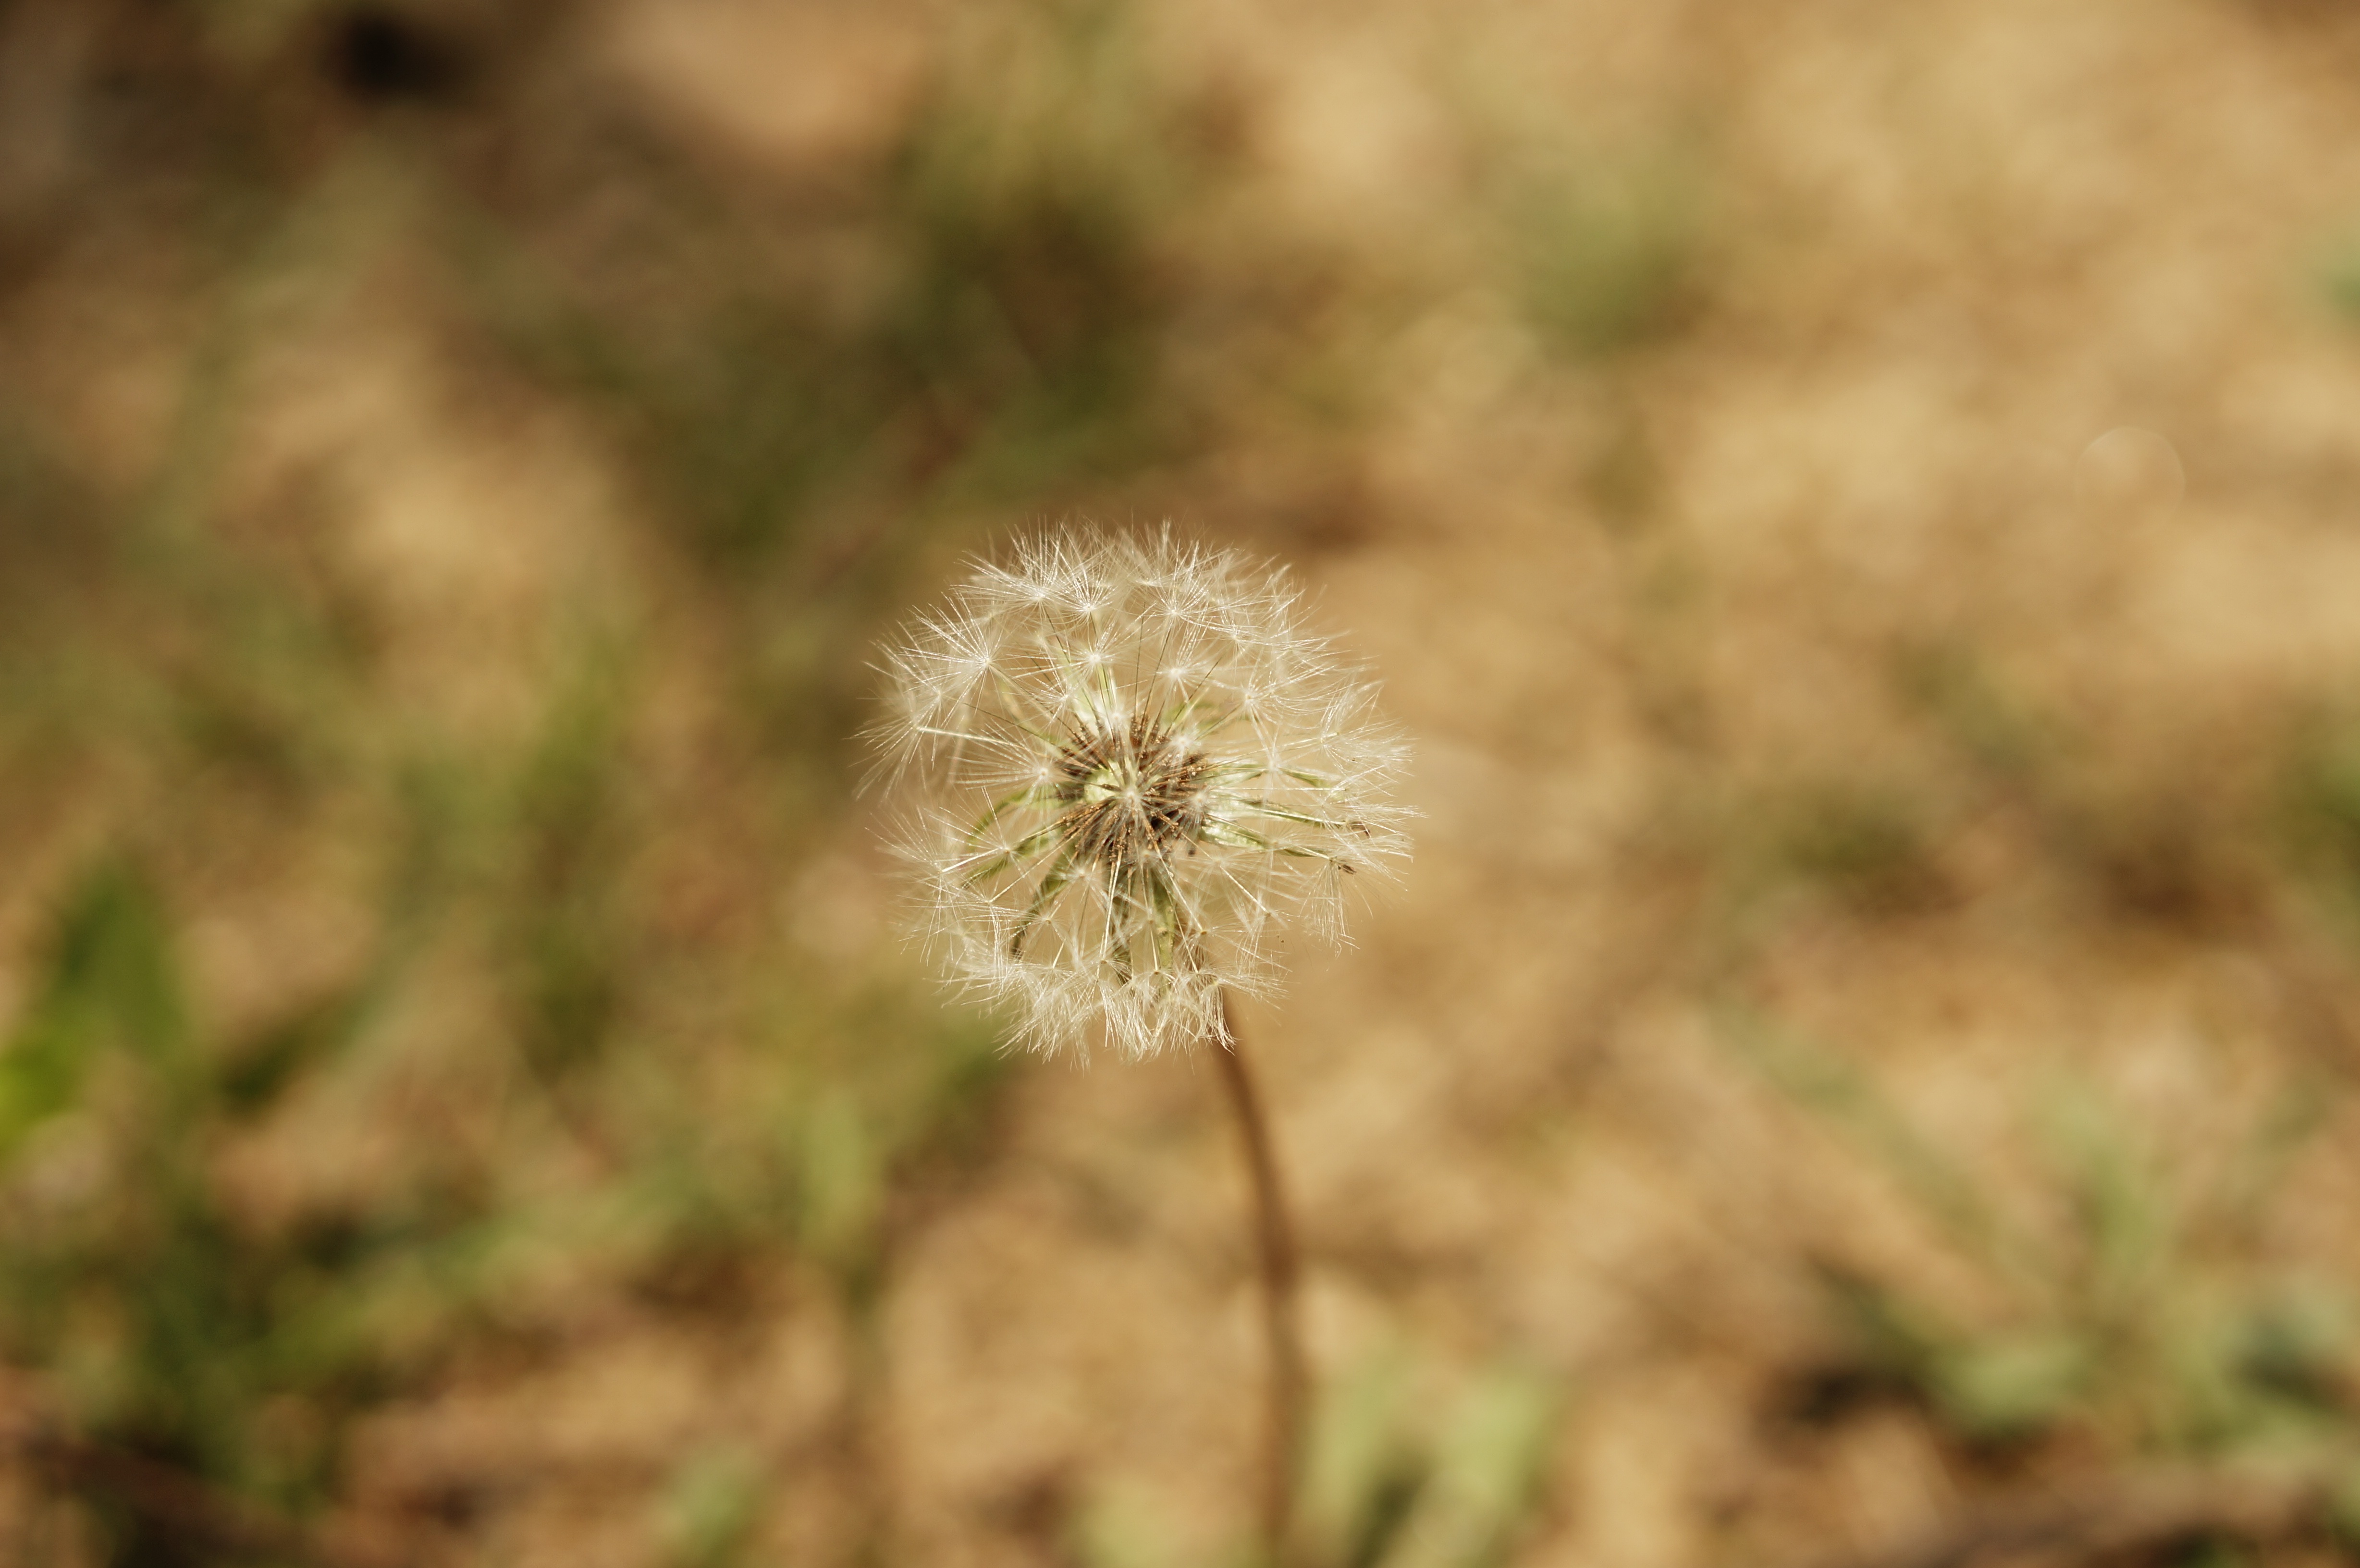
nature, grass, plant, field, meadow, dandelion, prairie, cosmos, flower, summer, spring, green, soil, botany, flora, fauna, wildflower, flowers, close up, bud, macro photography, tabitha, flowering plant, daisy family, grass family, plant stem, land plant